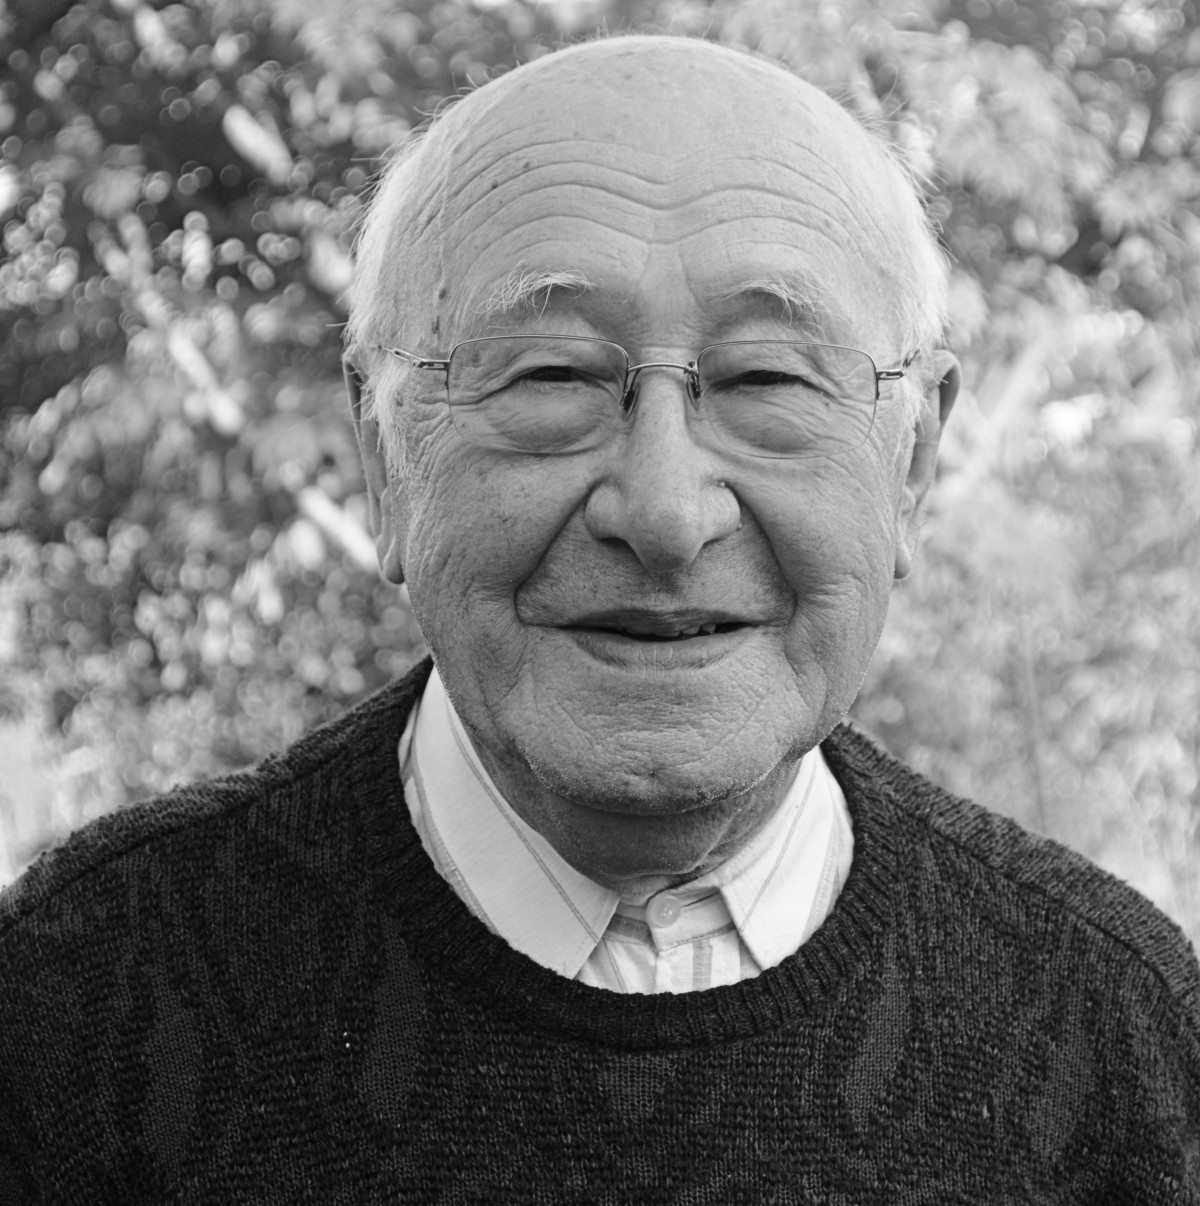
Gender: men